Pistosaurus

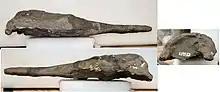
Pistosaurus longaevus skull (cast)

Pistosaurus (exact etymology uncertain) is an extinct genus of aquatic sauropterygian reptile closely related to plesiosaurs. Fossils have been found in France and Germany, and date to the Middle Triassic. It contains a single species, "Pistosaurus longaevus. Pistosaurus" is known as the oldest "subaquatic flying" reptile on earth.